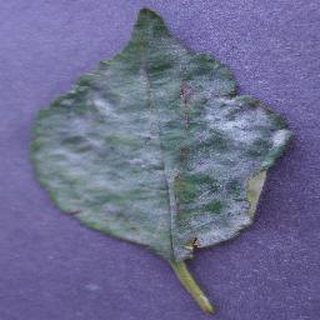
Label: cherry_powdery_mildew